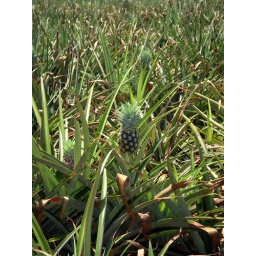
We stopped by a pineapple field on our way to the North Shore.